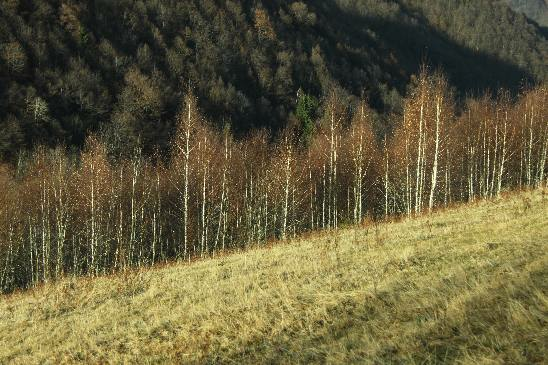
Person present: No